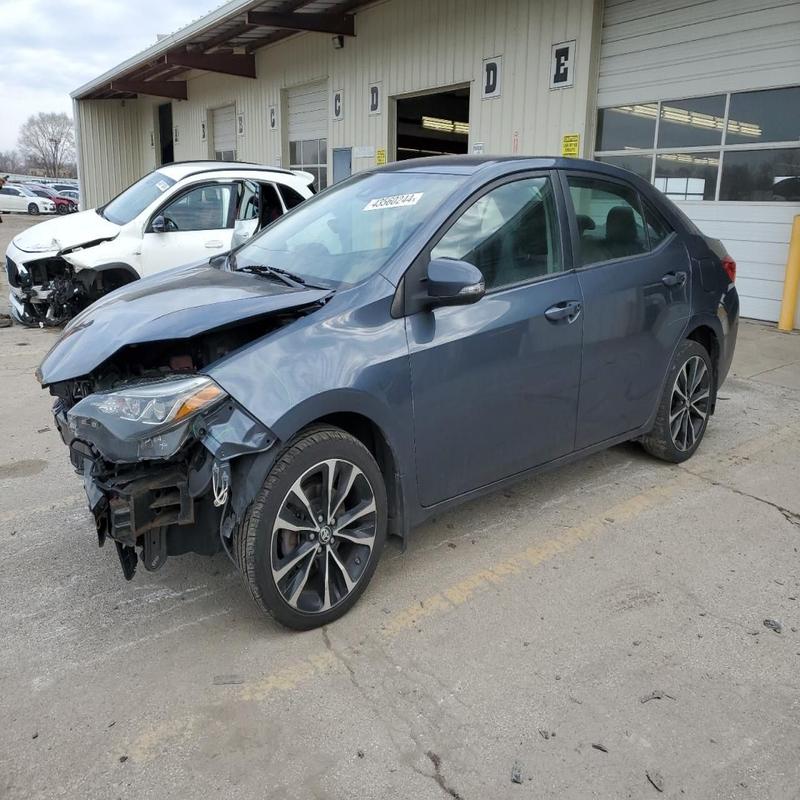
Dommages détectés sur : pare-choc avant, capot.
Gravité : majeur